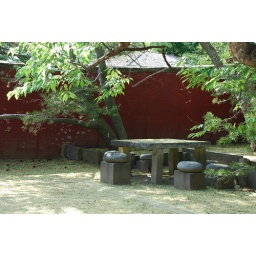
A very Zen-like table and chairs in the Asian garden at Naumkeag.